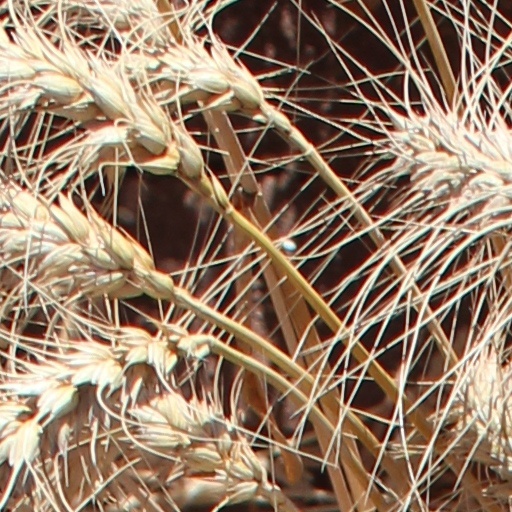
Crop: wheat